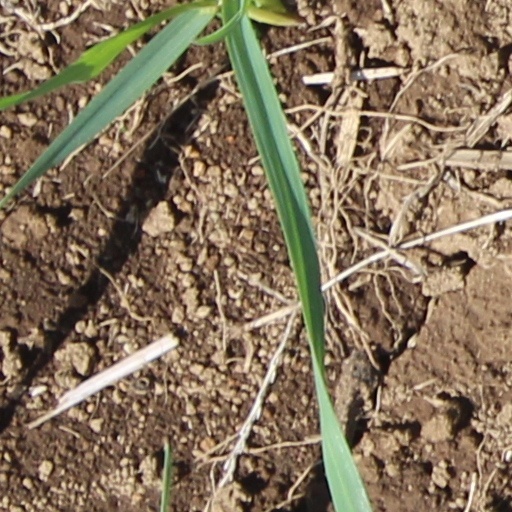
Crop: wheat